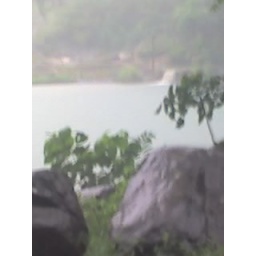
the rocks around the man made lake